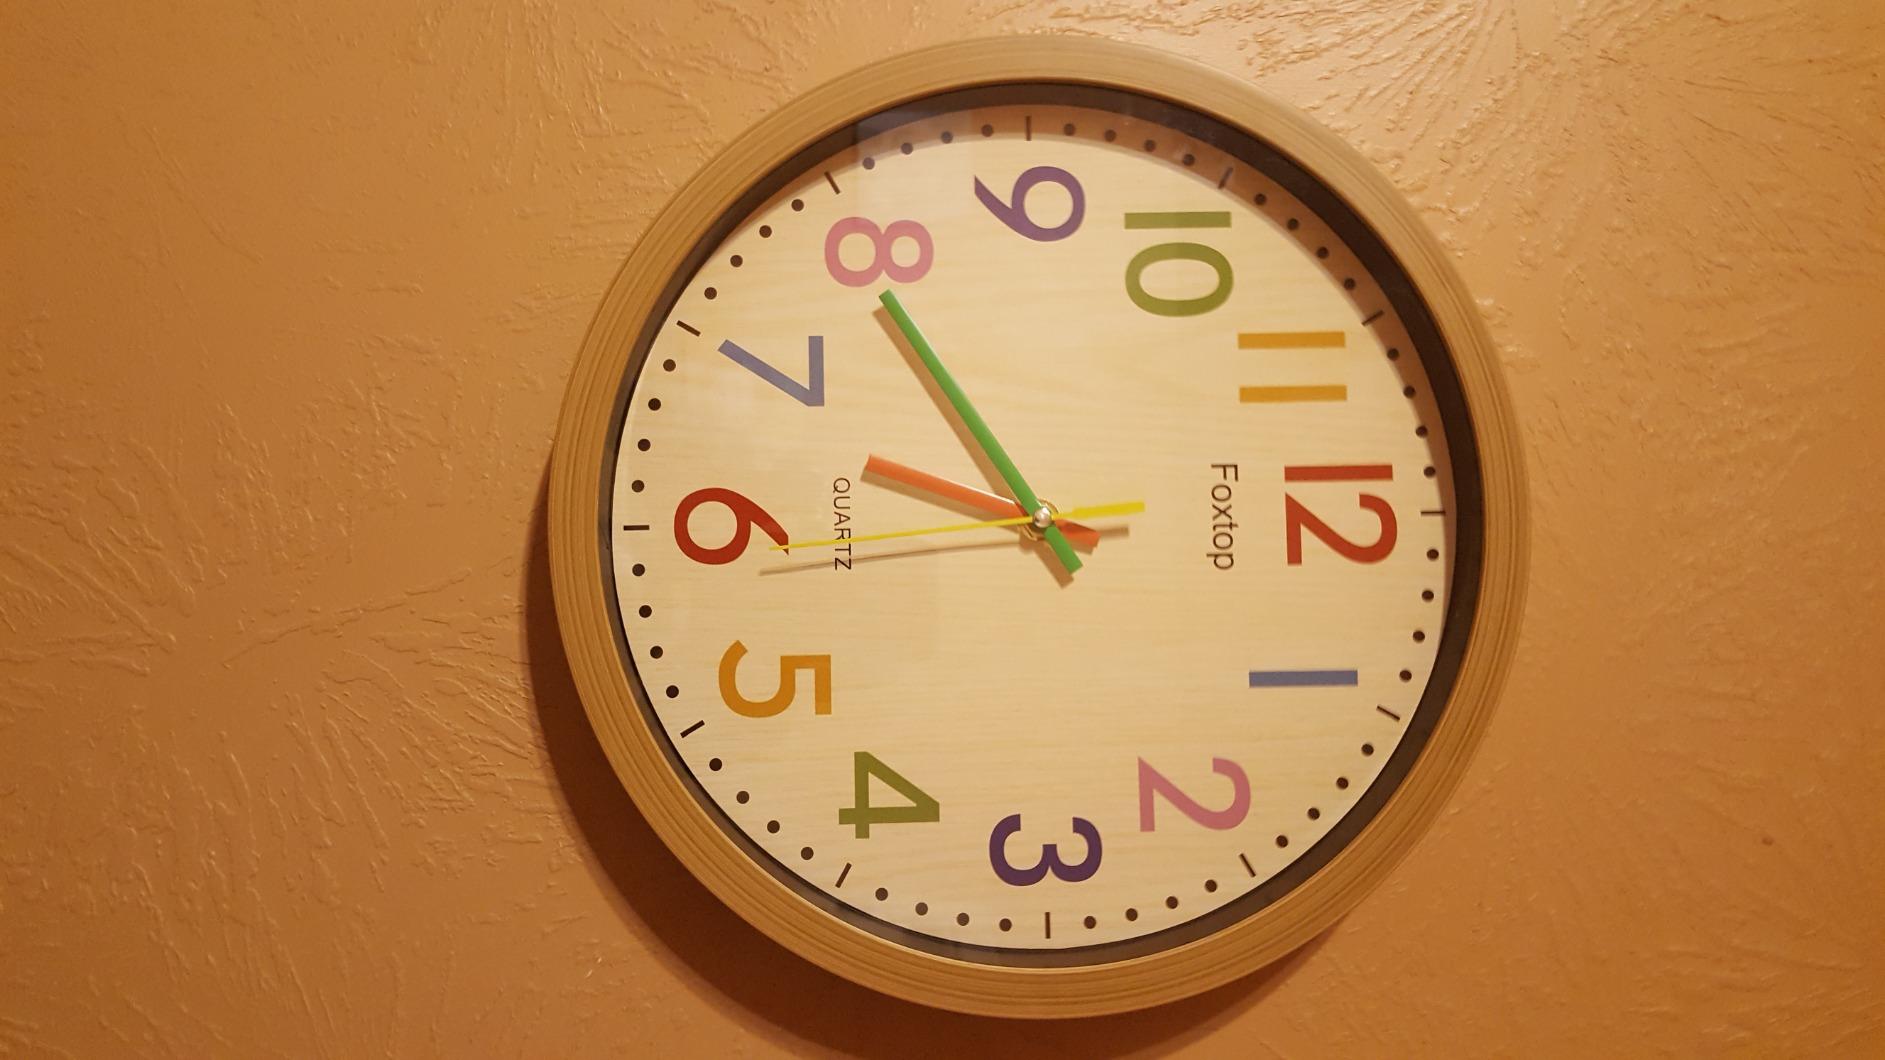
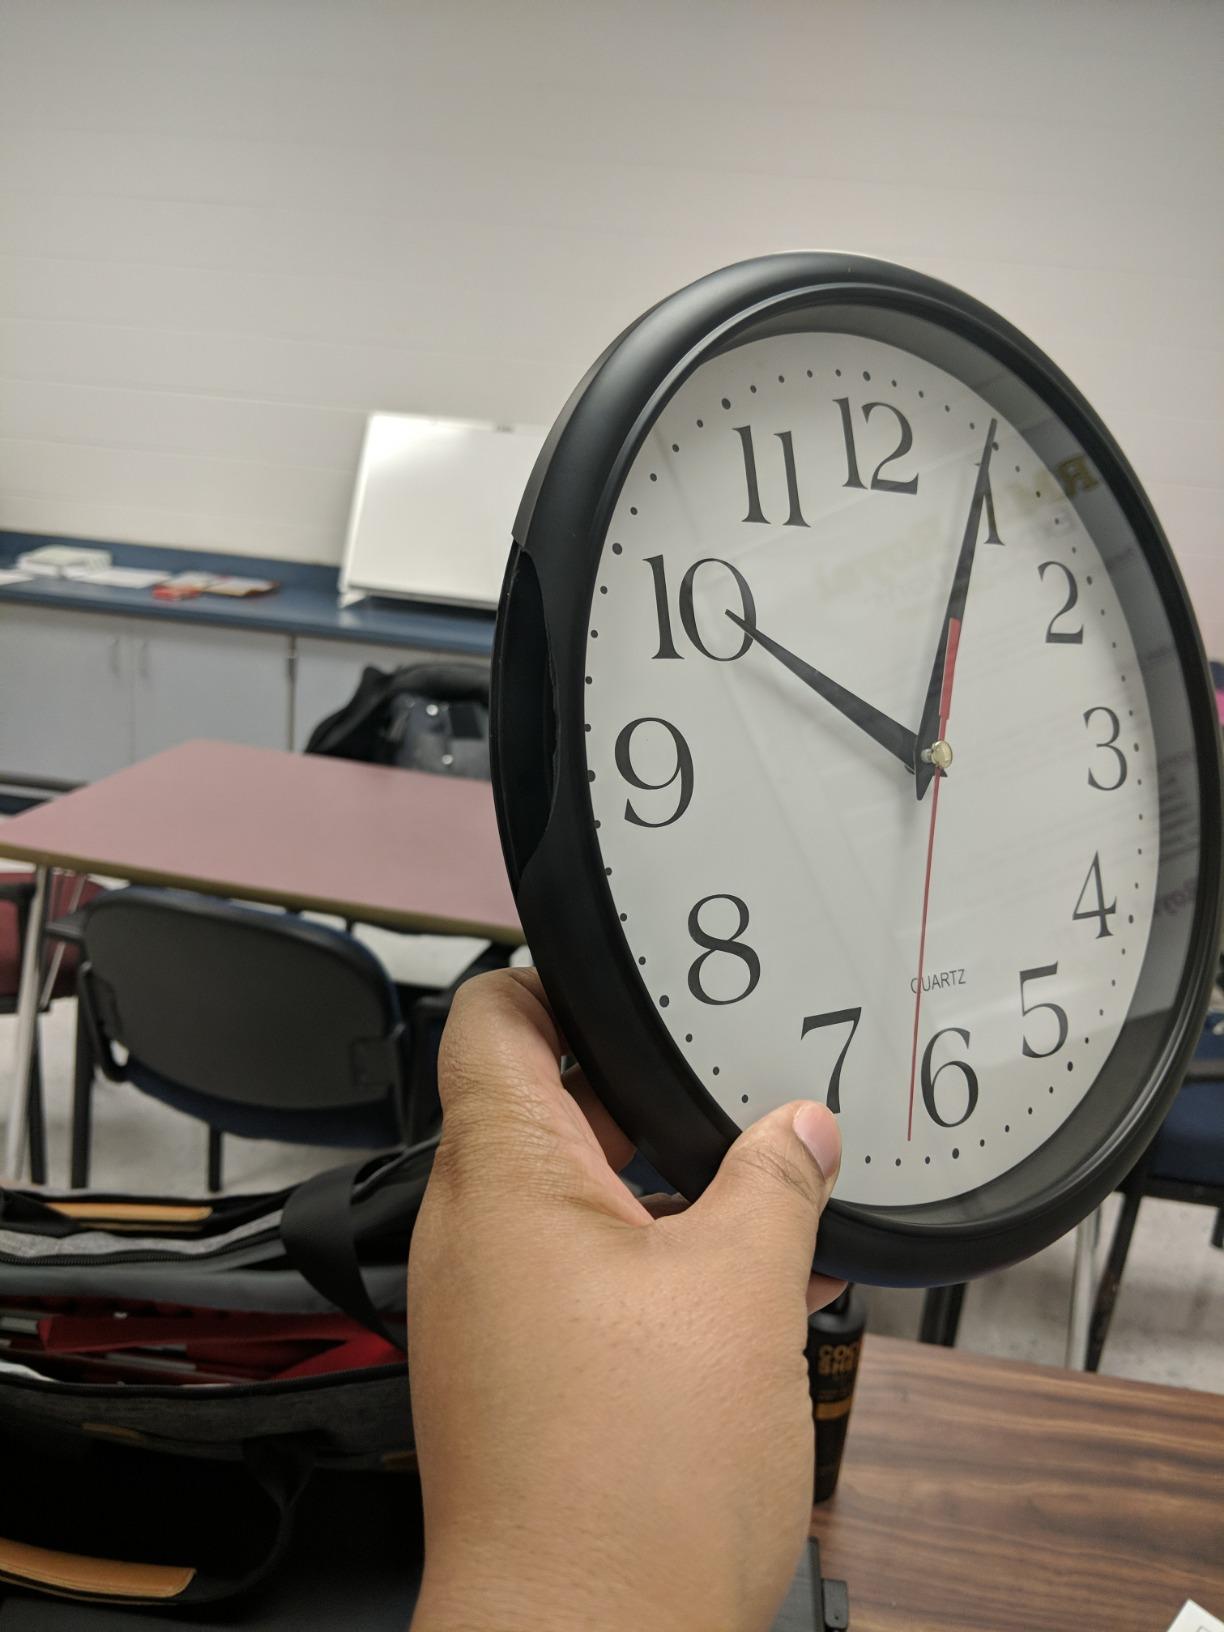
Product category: clock
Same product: no